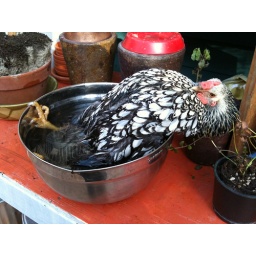
Sick chicken in warm water promptly falls asleep.